Sheng (instrument)

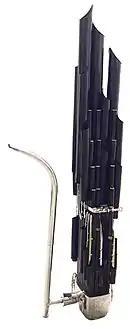
36-reed soprano

The traditional used in, for example, northern Chinese ritual music, and Jiangnan sizhu ensembles generally have 17 pipes but with only 13 or 14 sounding pipes. Its scale is mainly diatonic, for example the 17-pipe (4 of which are silent decorative pipes) used in Jiangnan sizhu is tuned: